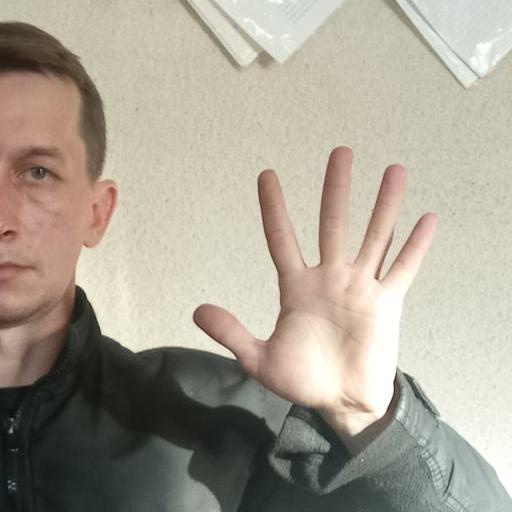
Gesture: palm